Siege of Trebizond (1461)

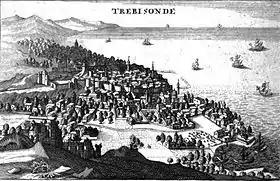
Trebizond with the Black Sea on the right

Just as Constantine XI in 1453, Emperor David was allowed, before the Ottoman assault began in earnest, to capitulate. He could either surrender his city and not only save his life and wealth, as well as those of his courtiers, but also receive new estates that would provide him the same income; otherwise, further fighting could only end with the fall of Trebizond and David not only would lose his life and wealth, but any survivors would suffer the fate of a captured city. The details of how this offer was delivered varies in the primary sources. According to Doukas, the Sultan "delivered an ultimatum to the emperor". However, Doukas may have meant this in a general sense, not that Mehmed made the offer himself personally; Doukas omits many details about how the surrender was negotiated. Both Chalkokondyles and Kritoboulos state that his Grand Vizier, Mahmud Pasha Angelovic, arrived one day before the Sultan and began the negotiations for surrender. Where Chalkokondyles and Kritoboulos differ is the role that George Amiroutzes, the "protovestiarios" of Trebizond, played in these negotiations. Chalkokondyles states that Mahmud Pasha negotiated with David through George Amiroutzes, whom Chalkokondyles describes as the Pasha's cousin; Kritoboulos omits all mention of Amiroutzes in these negotiations, stating that Mahmud Pasha sent as a messenger Thomas, the son of Katabolenos, to offer Emperor David this choice.